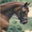
Label: horse